Wooldridge Monuments

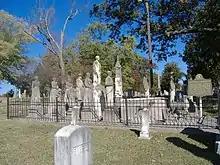
Entrance/South view of the monuments

The total area of the monuments are . All eighteen monuments face east, like most of the gravestones in Maplewood Cemetery. The most prominent is a life-size likeness of Wooldridge himself, a marble statue in the center of the site, made in Italy. Fourteen other monuments surrounding Wooldridge are made of limestone, and have more rigid poses. The largest of these represent Wooldridge on his horse, named "Fop". The other limestone statues are tall on bases, and represent family members. Behind these are replicas of a fox, a deer, and two hounds chasing them; the dogs are unidentified on the statue but represent Wooldridge's dogs "Towhead" and "Bob". The statue makers, who hailed from Mayfield and Paducah, Kentucky, never before or after had a more "complex" or "ambitious" project.